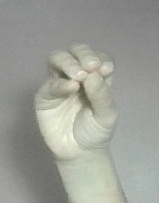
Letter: ha